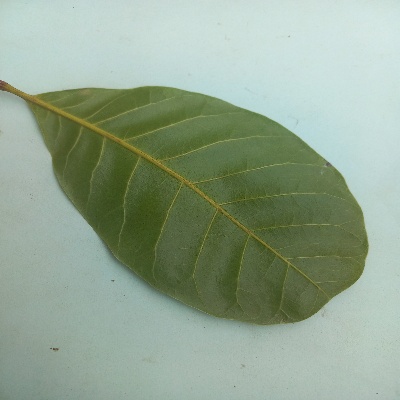
Crop: Cashew
Condition: healthy